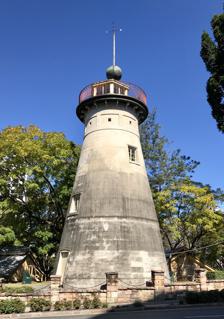
Building: Bulwer Island Refinery
Country: Australia
Year built: 1965
Closed oil refinery near Brisbane Bulwer Island Refinery Bulwer Island as viewed from Fort Lytton, now the location of a fuel import terminal (c. 2010) Location of Bulwer Island Refinery Country Australia State Queensland City Brisbane Coordinates 27°24′12″S 153°8′4″E / 27.40333°S 153.13444°E / -27.40333; 153.13444 Refinery details Owner(s) Amoco before 1984 BP since 1984 Commissioned 1965 ( 1965 ) Decommissioned 2015 ( 2015 ) Capacity 25,000 barrels/day (1965) 80,000 barrels/day (1996) 85,000 barrels/day (2000) Bulwer Island Refinery was an oil refinery on Bulwer Island near the mouth of the Brisbane River in Queensland , Australia. It is now a petroleum import and storage terminal. It was built by Amoco in the 1960s, taken over by BP in 1984 and converted to an import terminal in 2015. It occupies much of the former island. While it operated, it was the largest oil refinery in Queensland. History Land reclamation and refinery construction took place during 1963–1965, with the reclamation greatly expanding the original island and joining it to the north bank of the river. When it was constructed, it had a maximum capacity of 25,000 barrels per day, but operated at around 10,000 barrels per day to match Queensland demand at the time. It was built by Amoco and was almost directly across the Brisbane River from Ampol 's Lytton Oil Refinery which was built at around the same time. BP bought the refinery from Amoco in 1984. Before and after this acquisition, expansion had increased daily capacity to 80,000 barrels per day by 1996. A further upgrade increased this to over 85,000 barrels per day in 2000, and 102,000 barrels per day by 2014. On 2 April 2014, BP announced that this refinery would be closed mid-2015, its jetty and terminal will remain operational. The decision was made due to increasing Asian competition and a strong Australian dollar . References